Grant Hanley

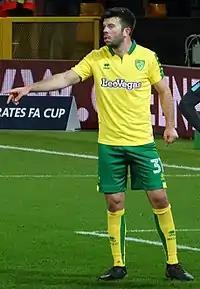
Hanley playing for Norwich City in 2018

Grant Campbell Hanley (born 20 November 1991) is a Scottish professional footballer who plays as a defender for the Scotland national team.